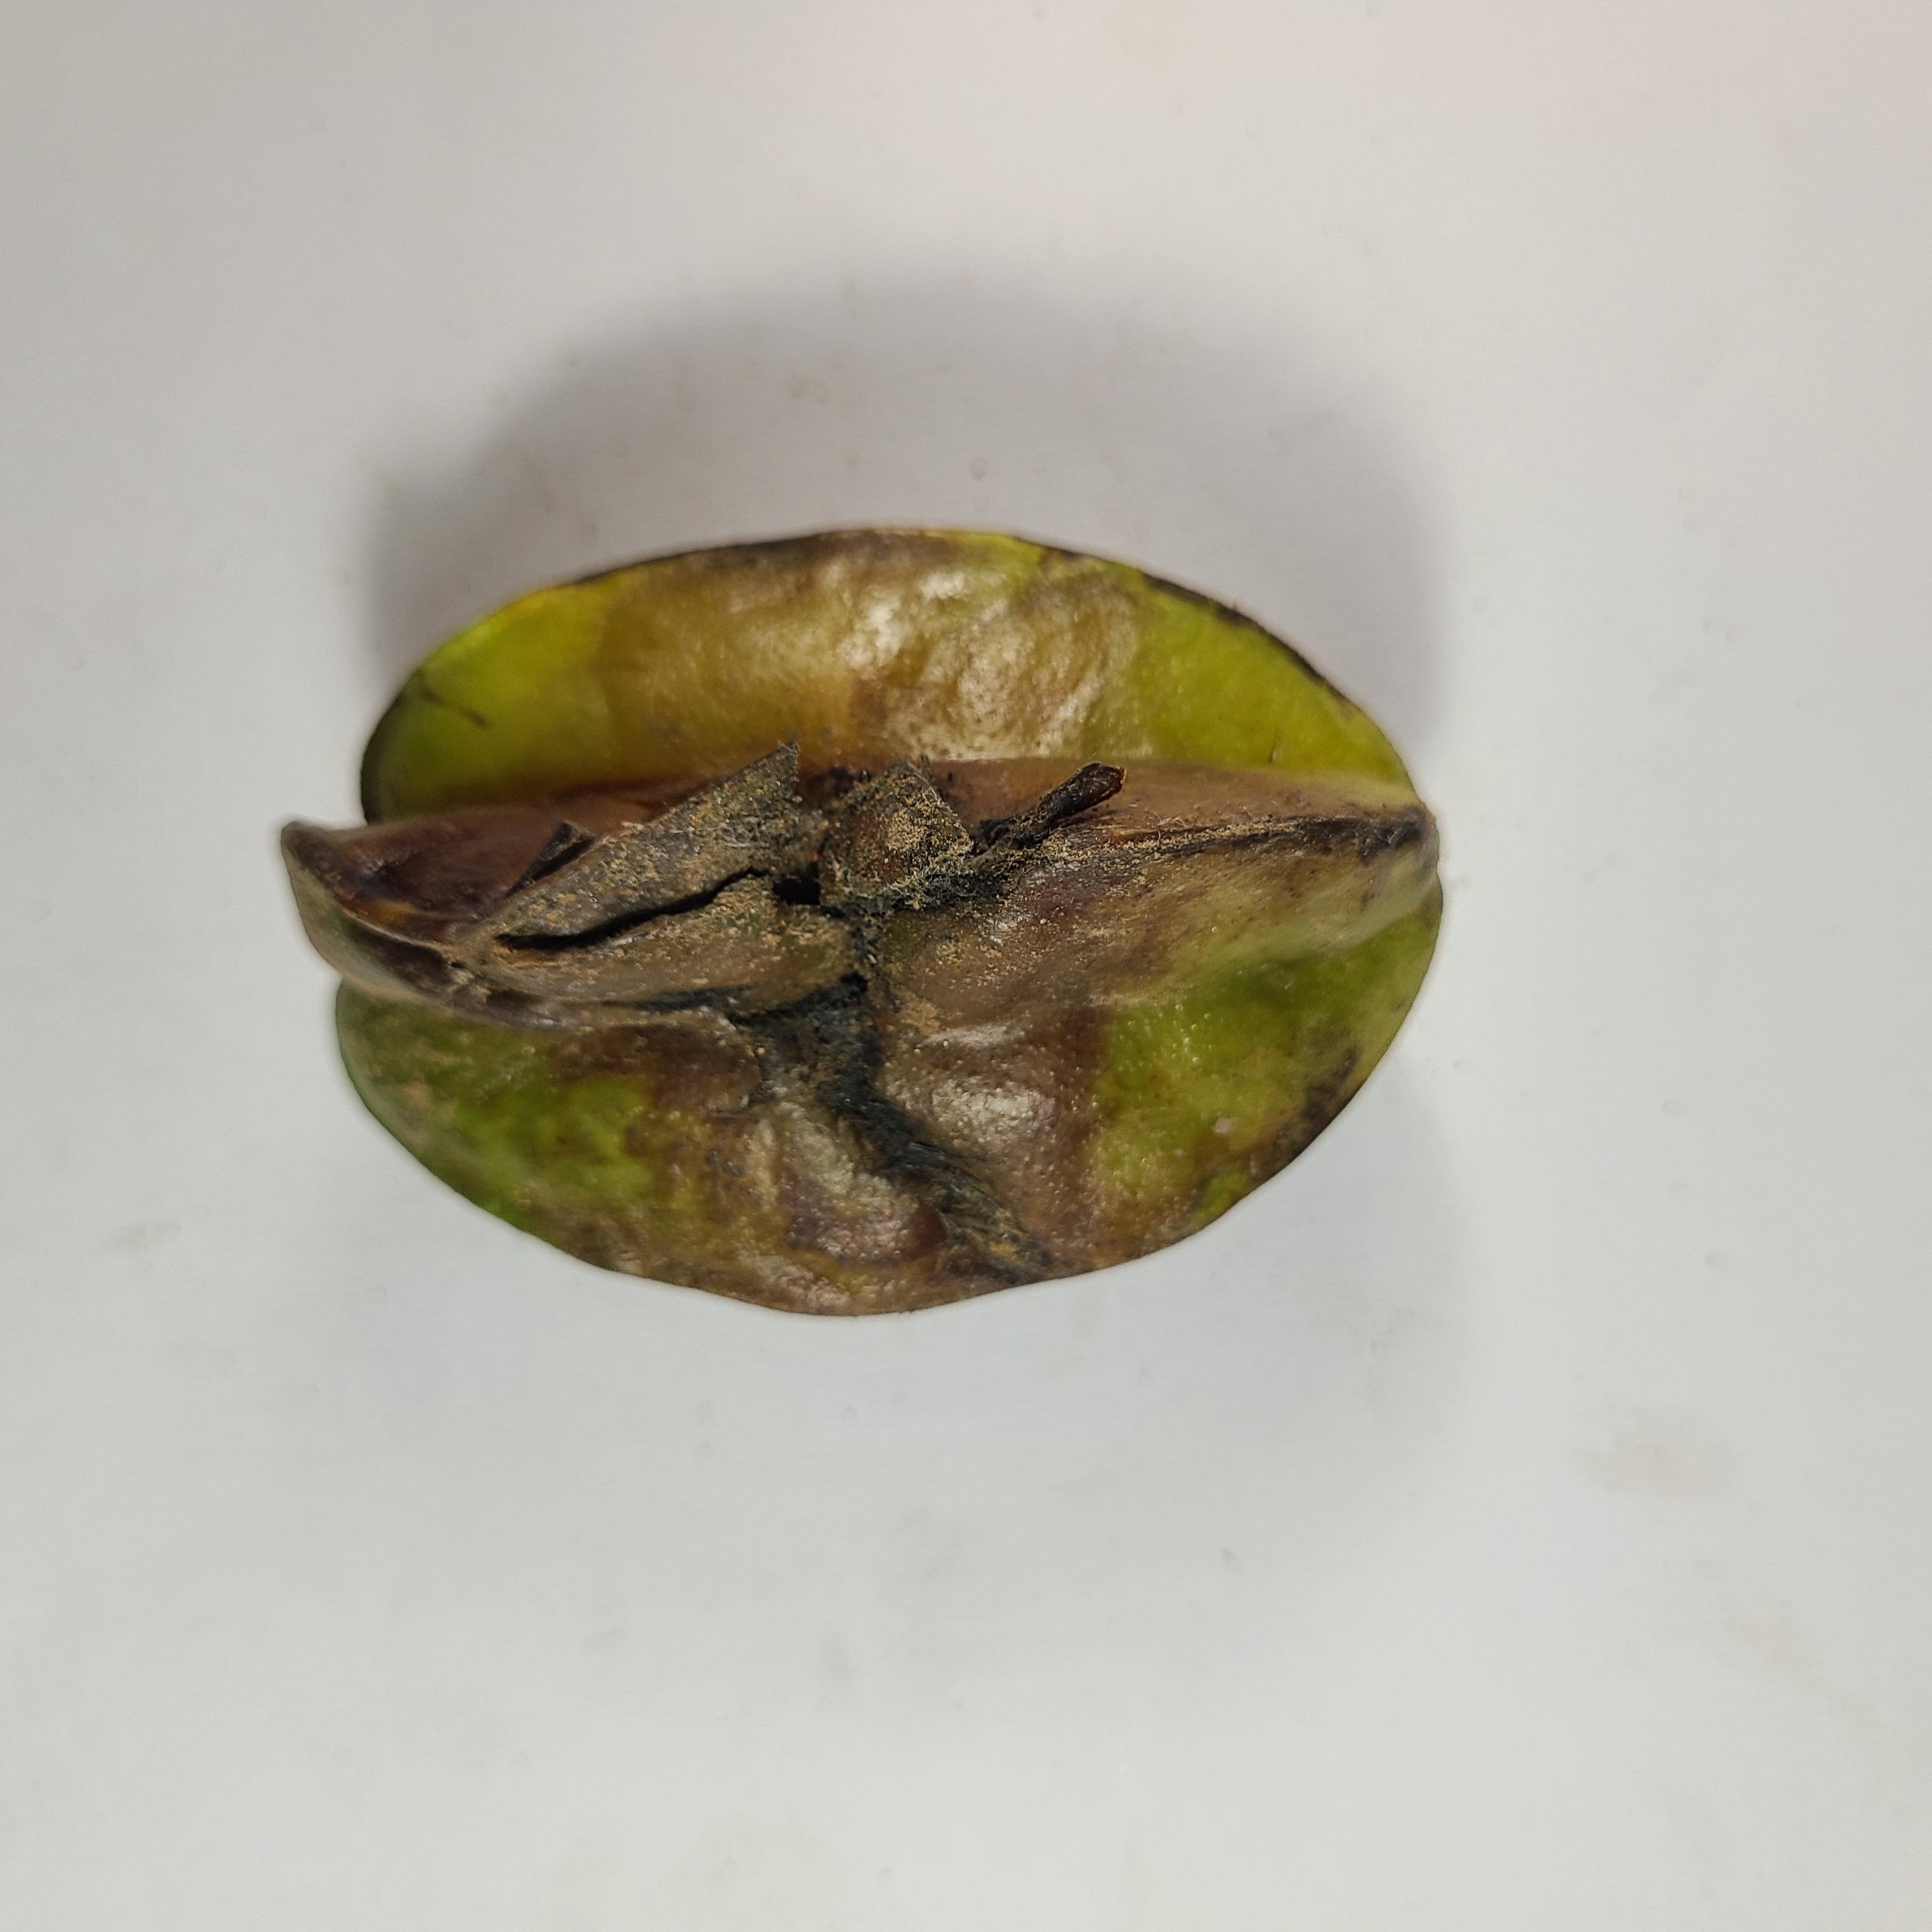
Label: Unhealthy Fruits